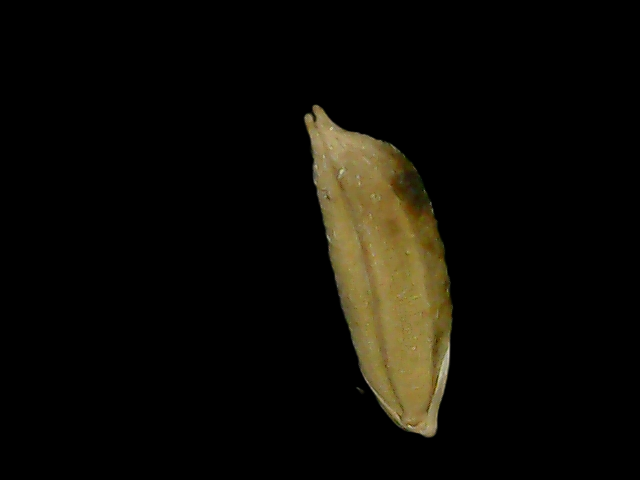
Rice variety: Bd49